Bálint Bakfark

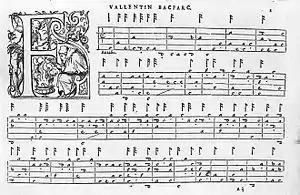
Music sheet by Bakfark with French tablature

While Bakfark almost certainly wrote an enormous amount of music, very little was printed: a commonly given reason was that it was simply too difficult for others to play. His surviving works include ten fantasies, seven madrigals, eight chansons, and fourteen motets—all in amazingly faithful polyphonic arrangements for lute alone. Additionally, he transcribed vocal motets by contemporary composers such as Josquin des Prez, Clemens non Papa, Nicolas Gombert, and Orlando di Lasso into arrangements for the lute.